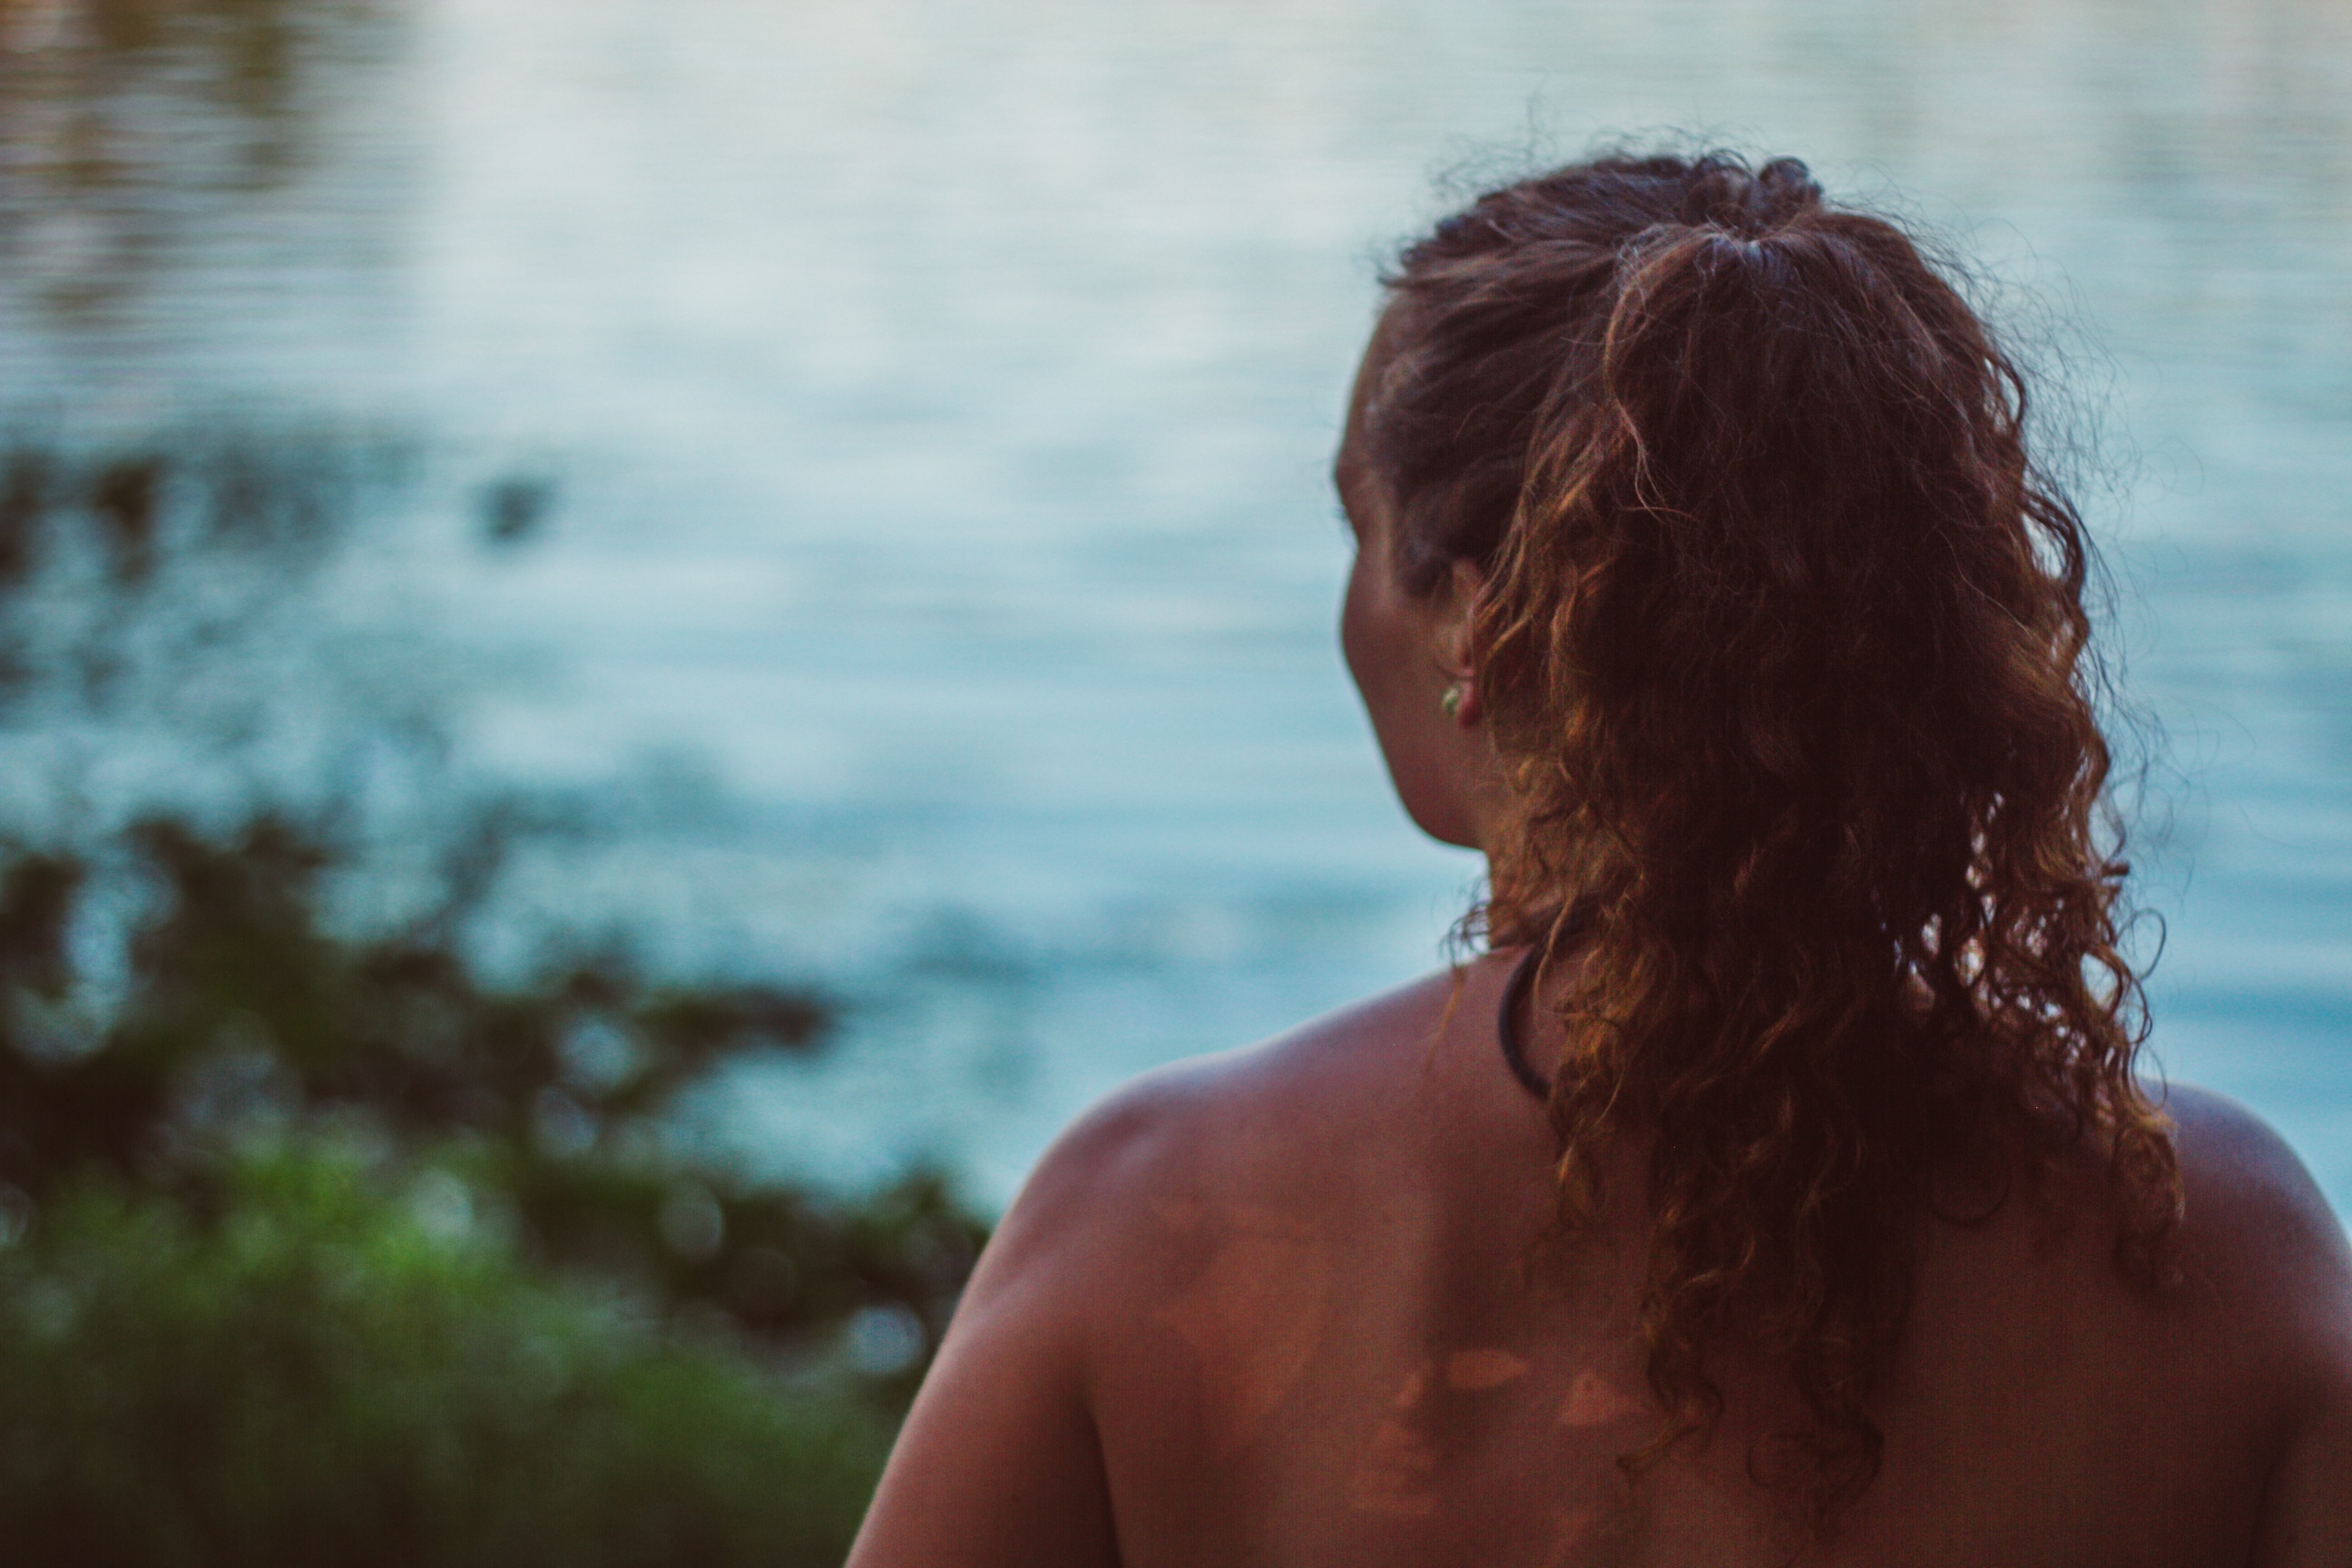
man, sea, water, person, girl, woman, sunlight, morning, male, portrait, model, blue, season, skin, beauty, emotion